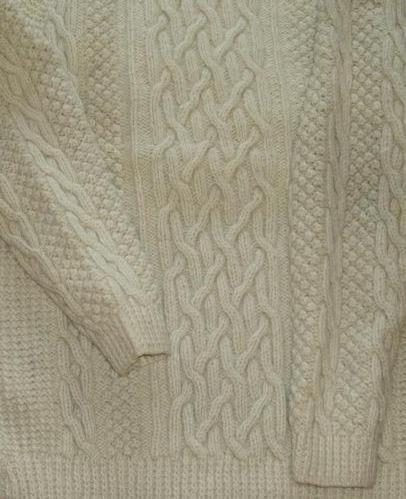
Texture: knitted